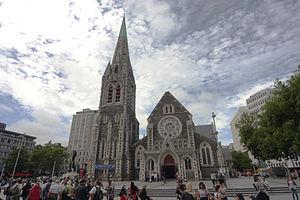
Christchurch est la troisième plus grande ville de Nouvelle-Zélande, la première de l'île du Sud, et elle est la capitale de Canterbury, une des régions de la Nouvelle-Zélande. Elle est située au nord de la péninsule de Banks, sur la côte Est de l'île du Sud.